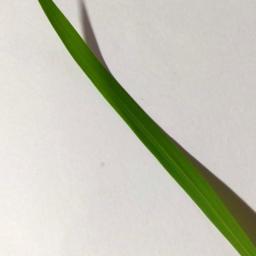
Label: Rice___Healthy